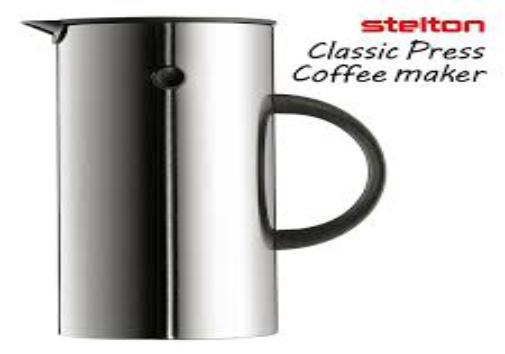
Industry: Necessities